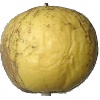
Label: golden_apple